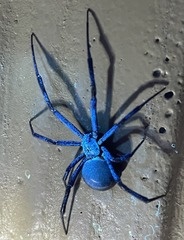
Species: Lactrodectus_hesperus